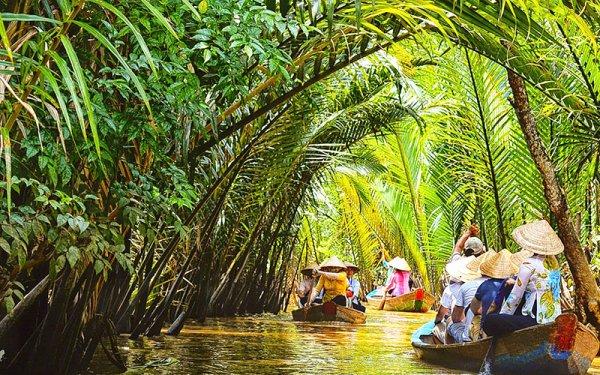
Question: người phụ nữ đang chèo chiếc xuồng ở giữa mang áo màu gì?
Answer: người phụ nữ đang chèo chiếc xuồng ở giữa mang áo màu vàng